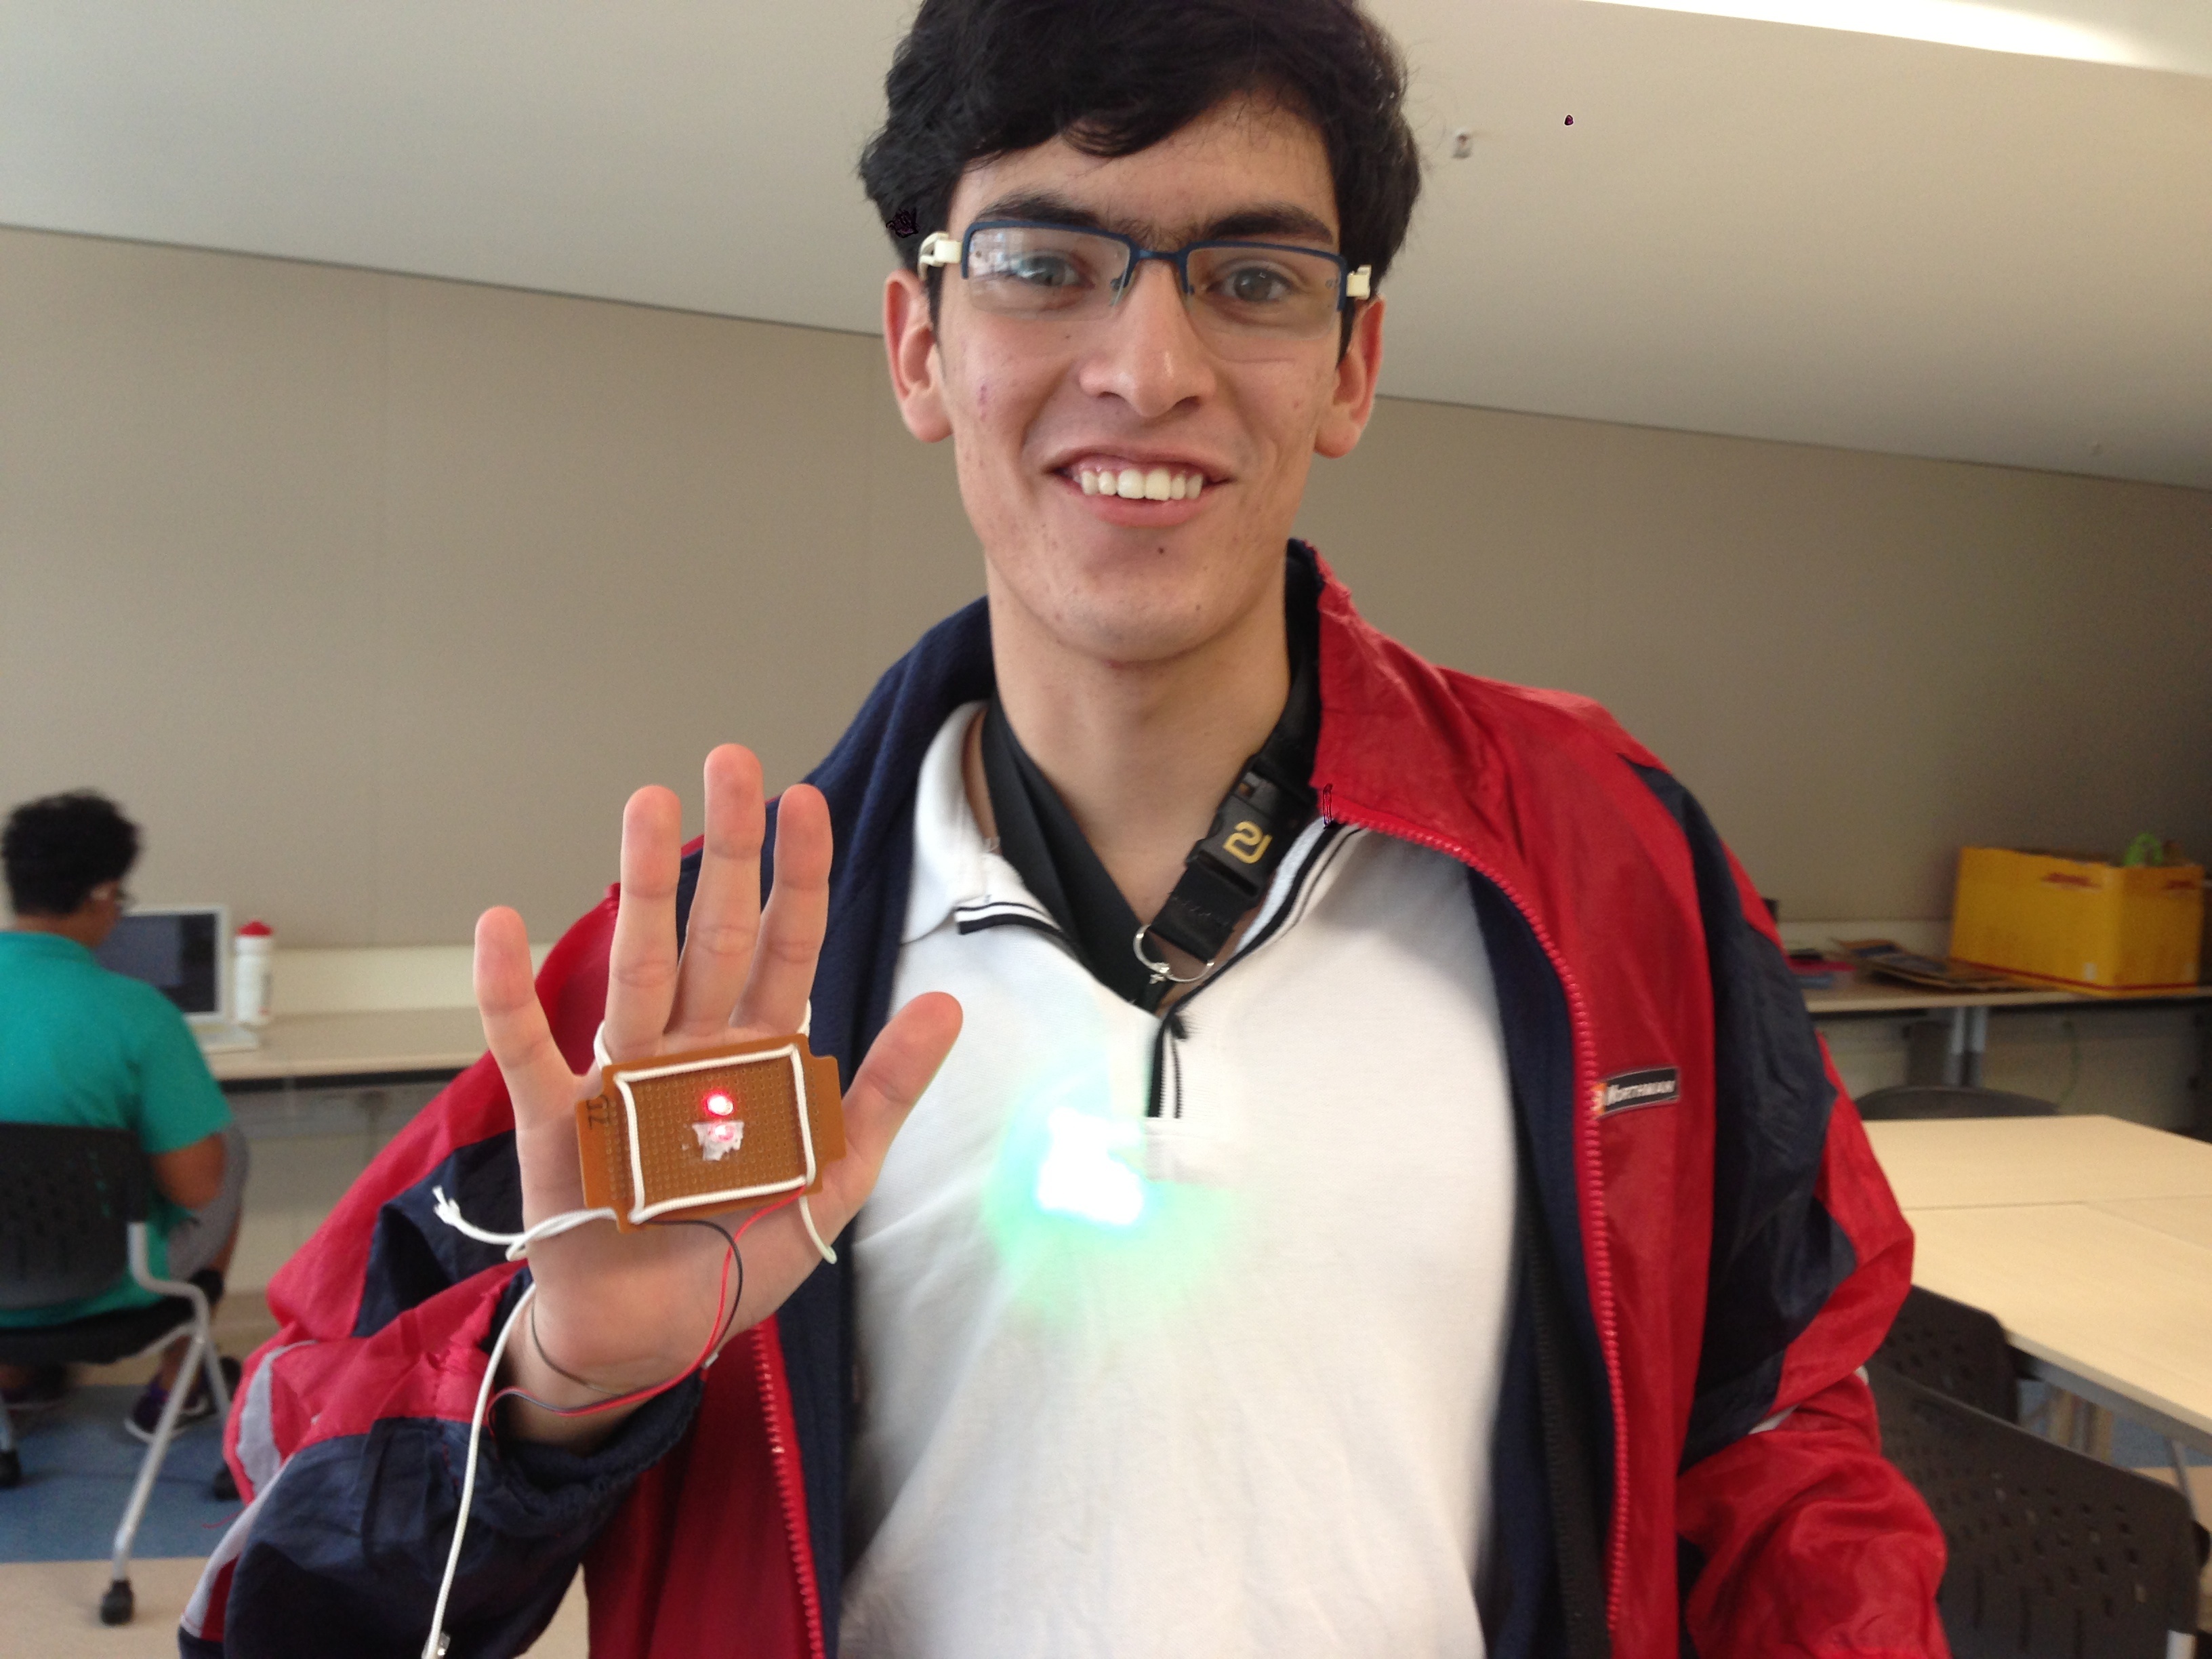
person, professional, clothing, glasses, costume